Lochie O'Brien

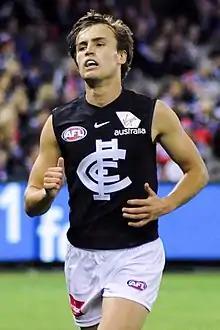
O'Brien playing for Carlton in April 2018

Lochie O'Brien (born 18 September 1999) is a former professional Australian rules footballer who played for the Carlton Football Club in the Australian Football League (AFL).